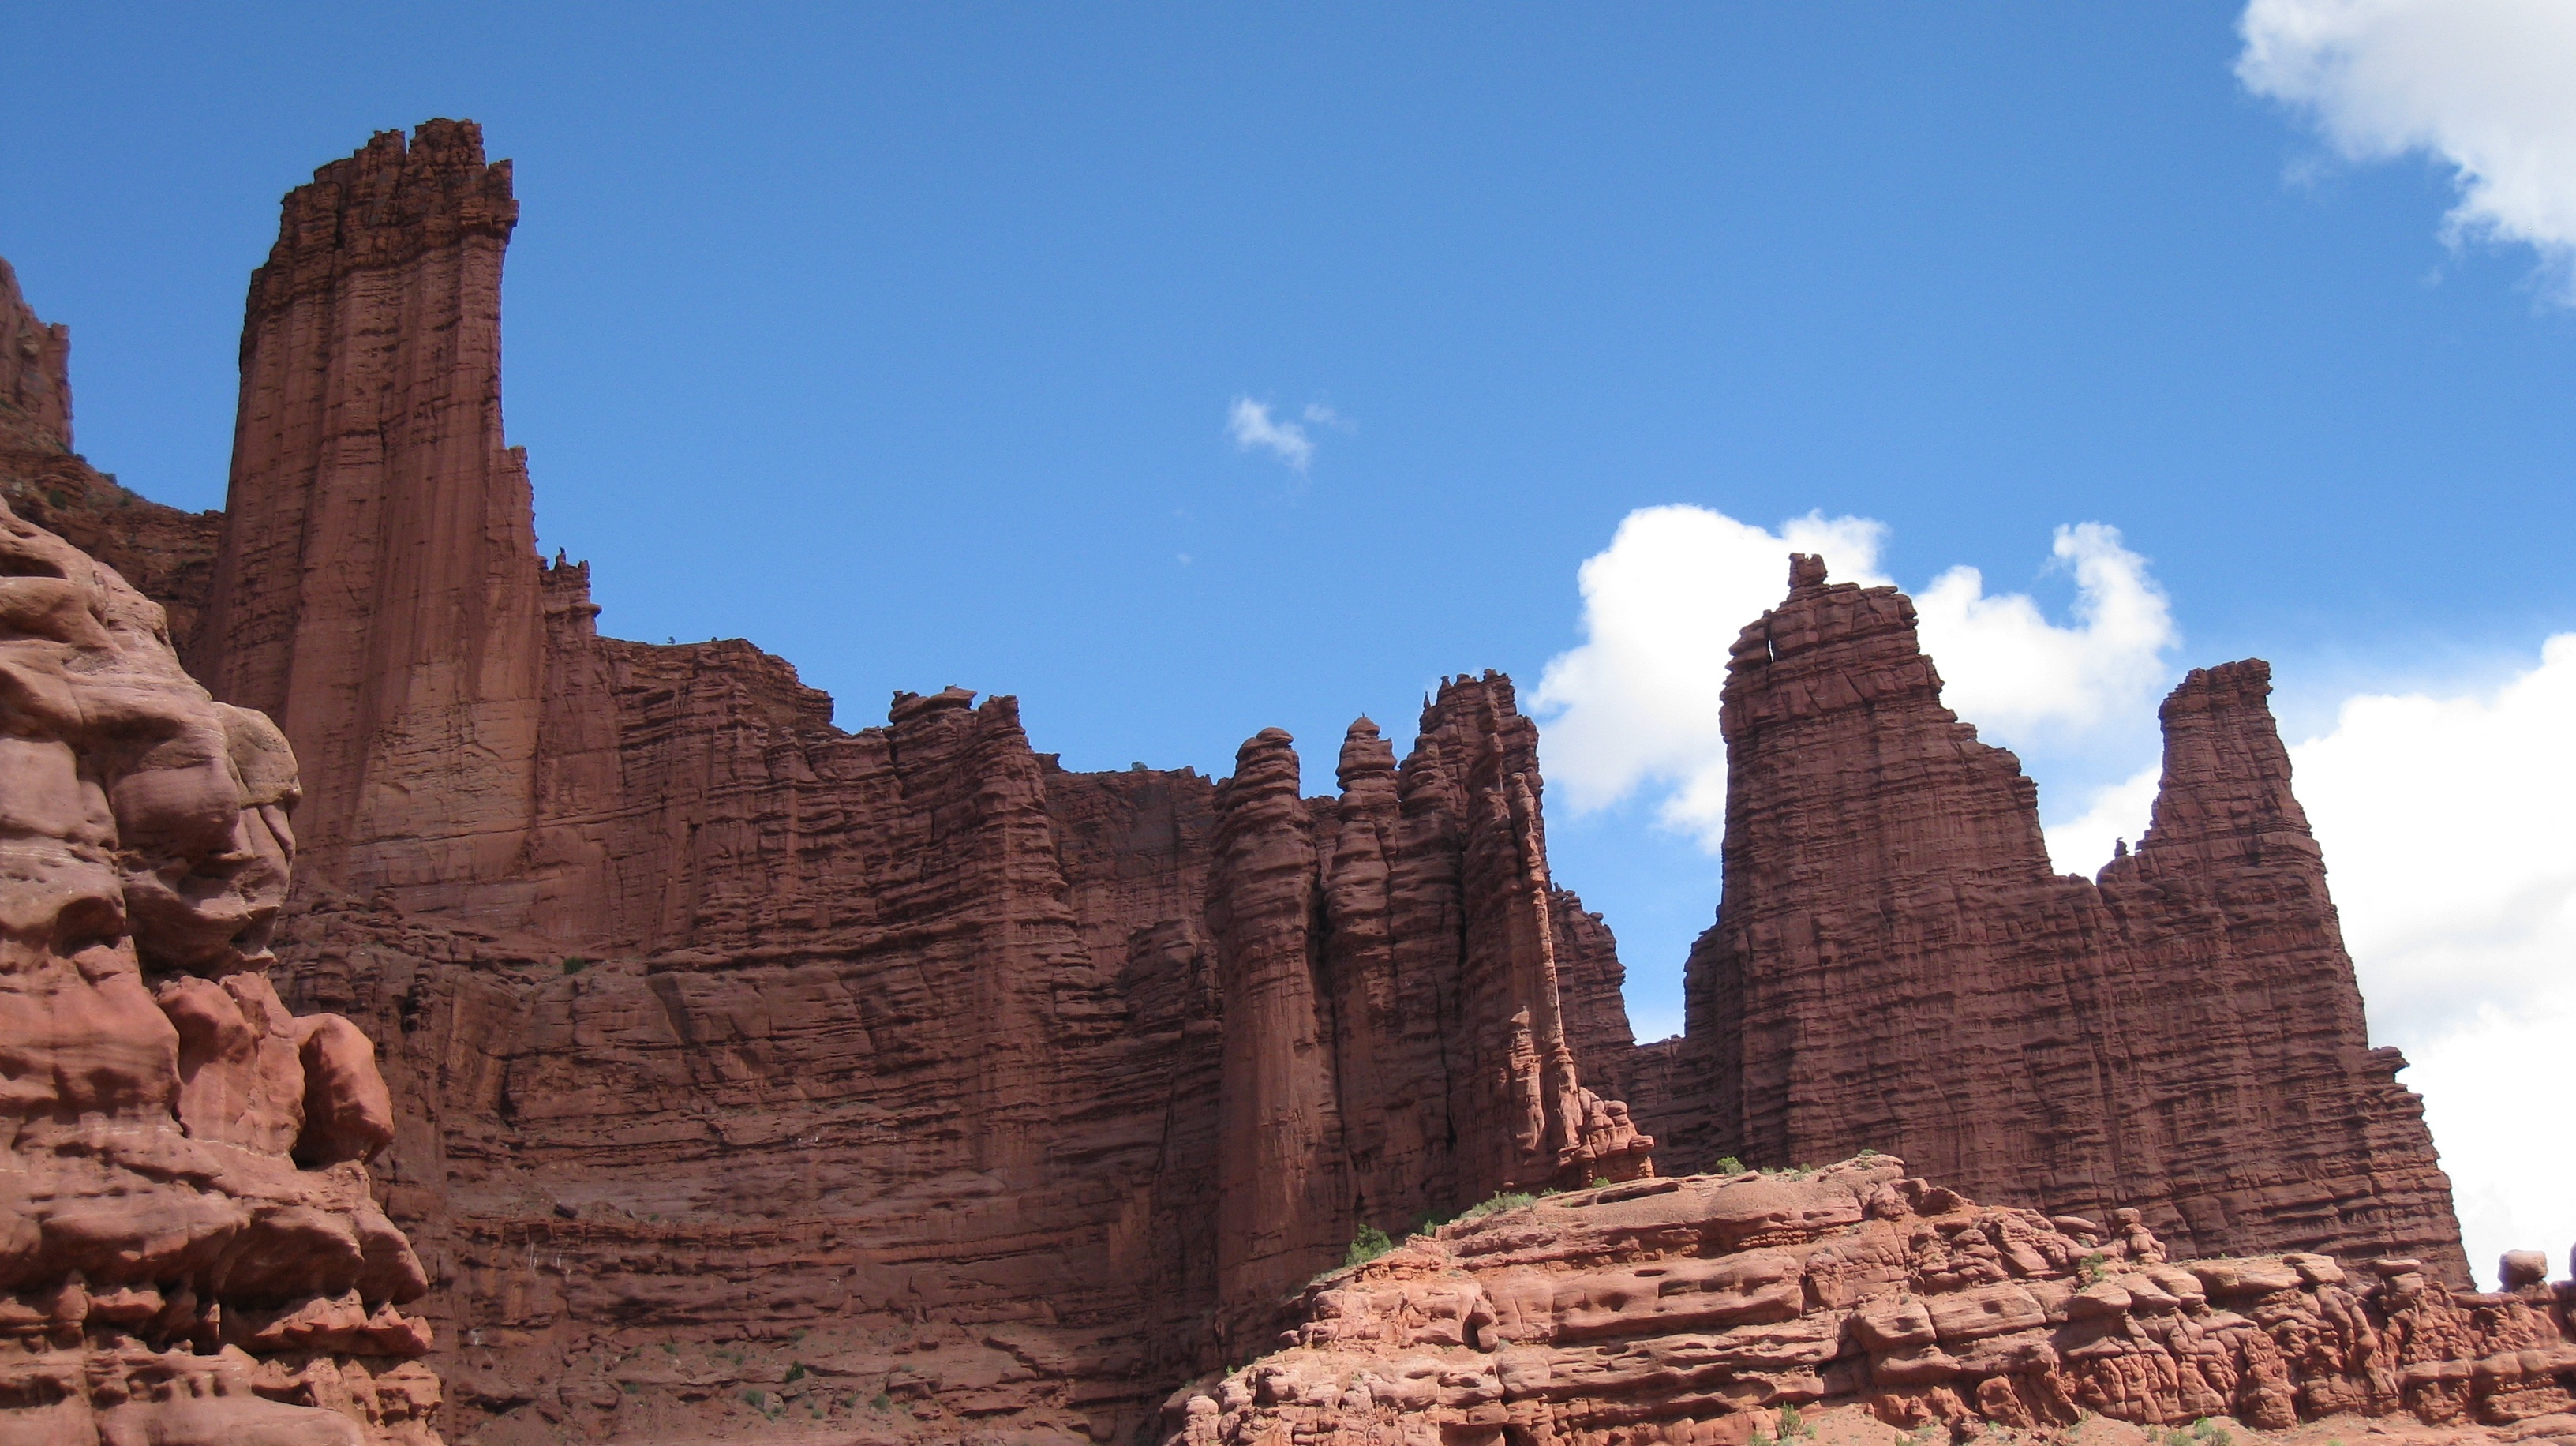
landscape, rock, valley, formation, arch, park, landmark, canyon, tourism, terrain, geology, utah, badlands, moab, wadi, butte, sand stone, archaeological site, unesco world heritage site, historic site, cutler, fisher towers